List of Category A listed buildings in Dundee

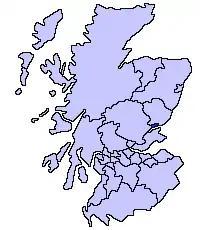
Dundee shown within Scotland

This is a list of Category A listed buildings in the Dundee council area in eastern Scotland.